Operation Blessing International

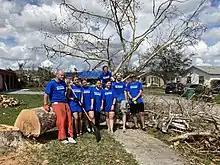
A team from Operation Blessing assisting a homeowner in Port Charlotte, Florida after Hurricane Ian

Operation Blessing has been involved in domestic relief work for victims of many natural disasters, such as severe flooding in Nebraska, tornadoes in Mississippi, and hurricanes Michael and Florence in Florida and North Carolina. Internationally, Operation Blessing has assisted victims of humanitarian crises in Ukraine, Poland, Turkey, and Kenya. With a focus on public health, Operation Blessing was involved in working to combat the spread of Zika fever through educational initiatives, distribution of mosquito nets, and providing insect repellent.